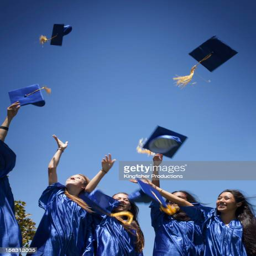
excited graduates throwing caps into the air